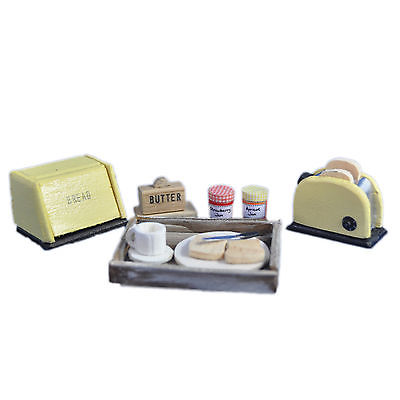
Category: toaster